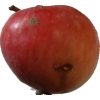
Label: Apple 10